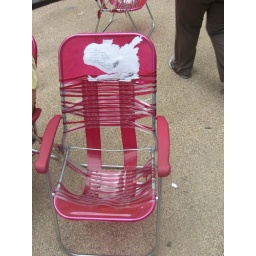
A plastic chair in Times Square